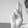
ASL letter: U